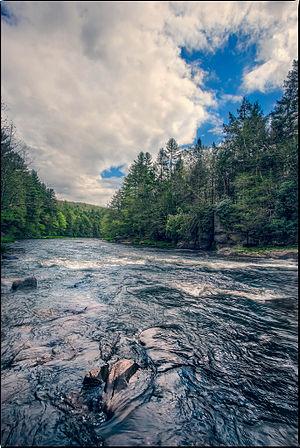
Rock Hill est un hameau et census-designated place dans la ville de Thompson dans le comté de Sullivan, dans l'État de New York, aux États-Unis.